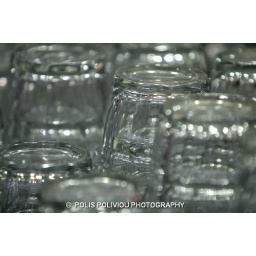
a part of water glasses in resturant